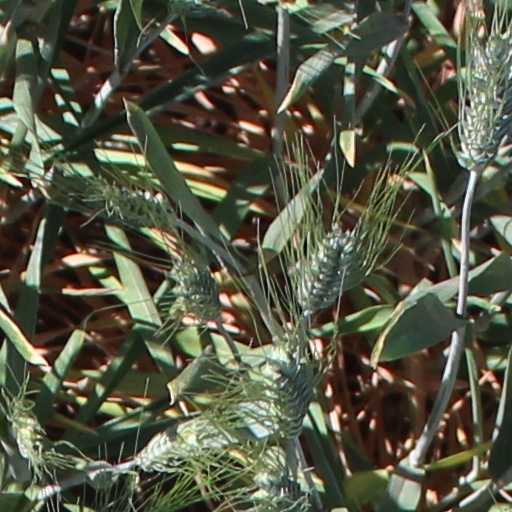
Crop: wheat